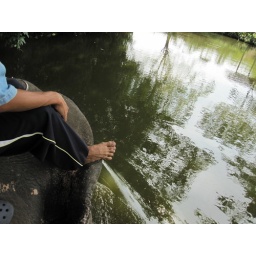
Elephant was like a speed boat in the water he liked to blow bubbles as wer traveled along.